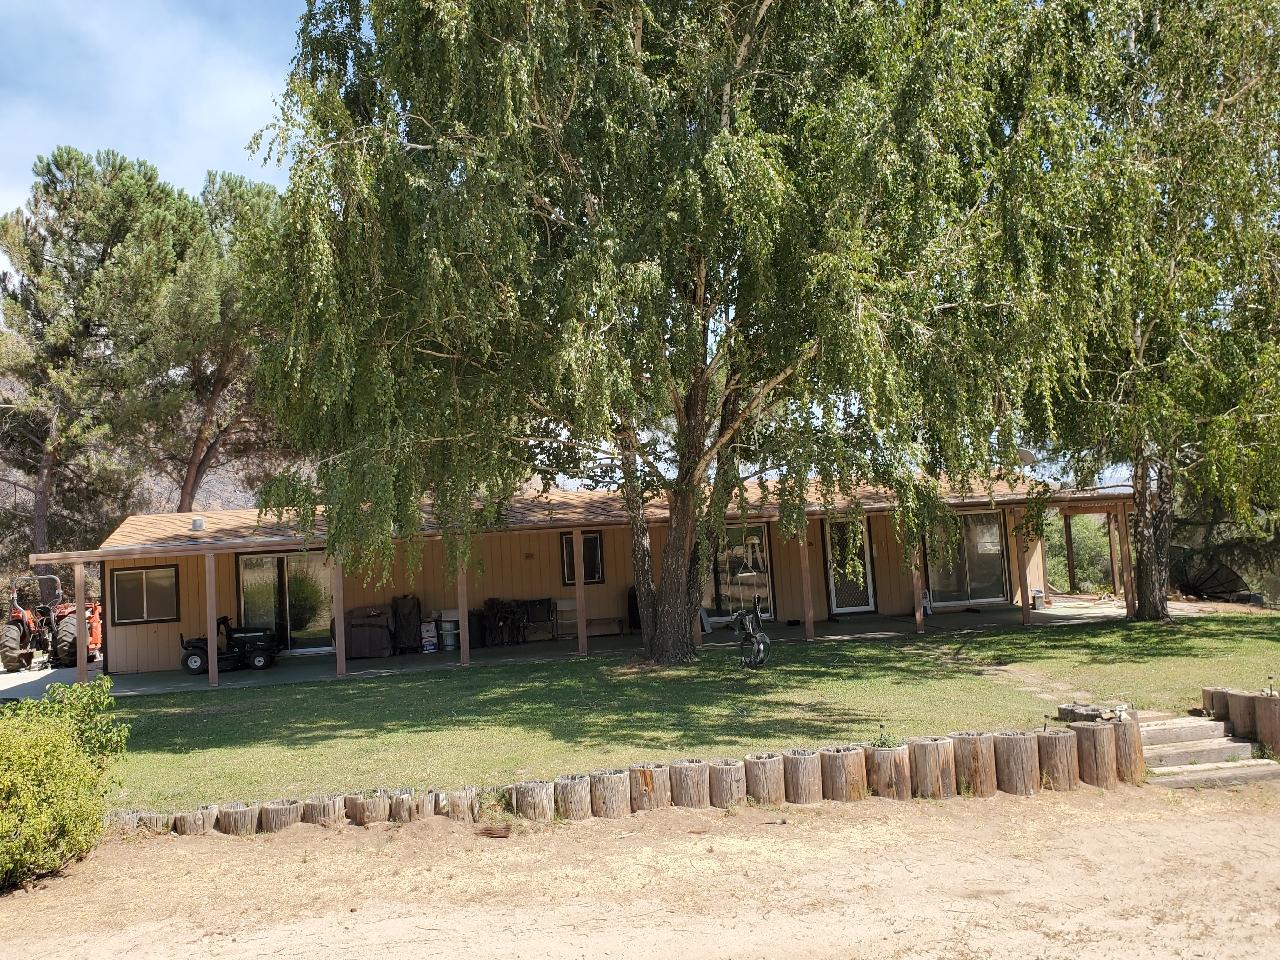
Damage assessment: no_damage